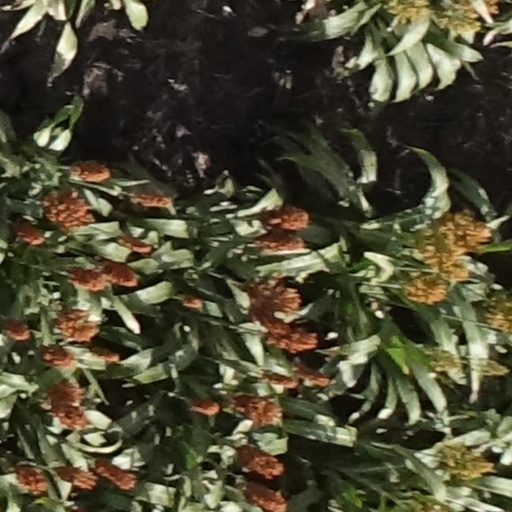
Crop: sorghum